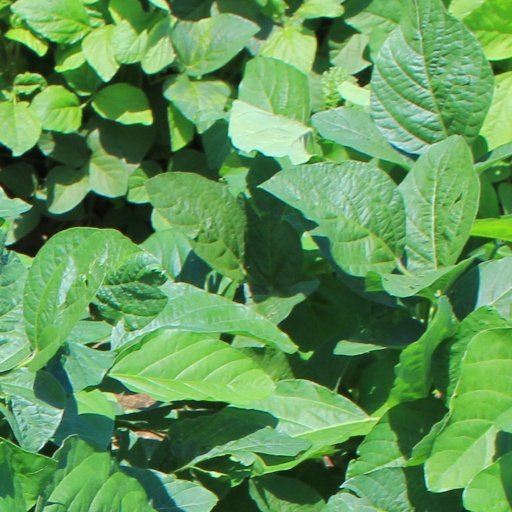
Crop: soybean